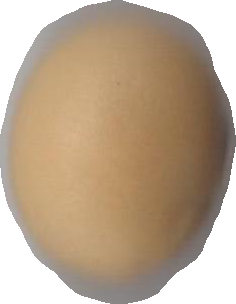
Variety: Grobogan